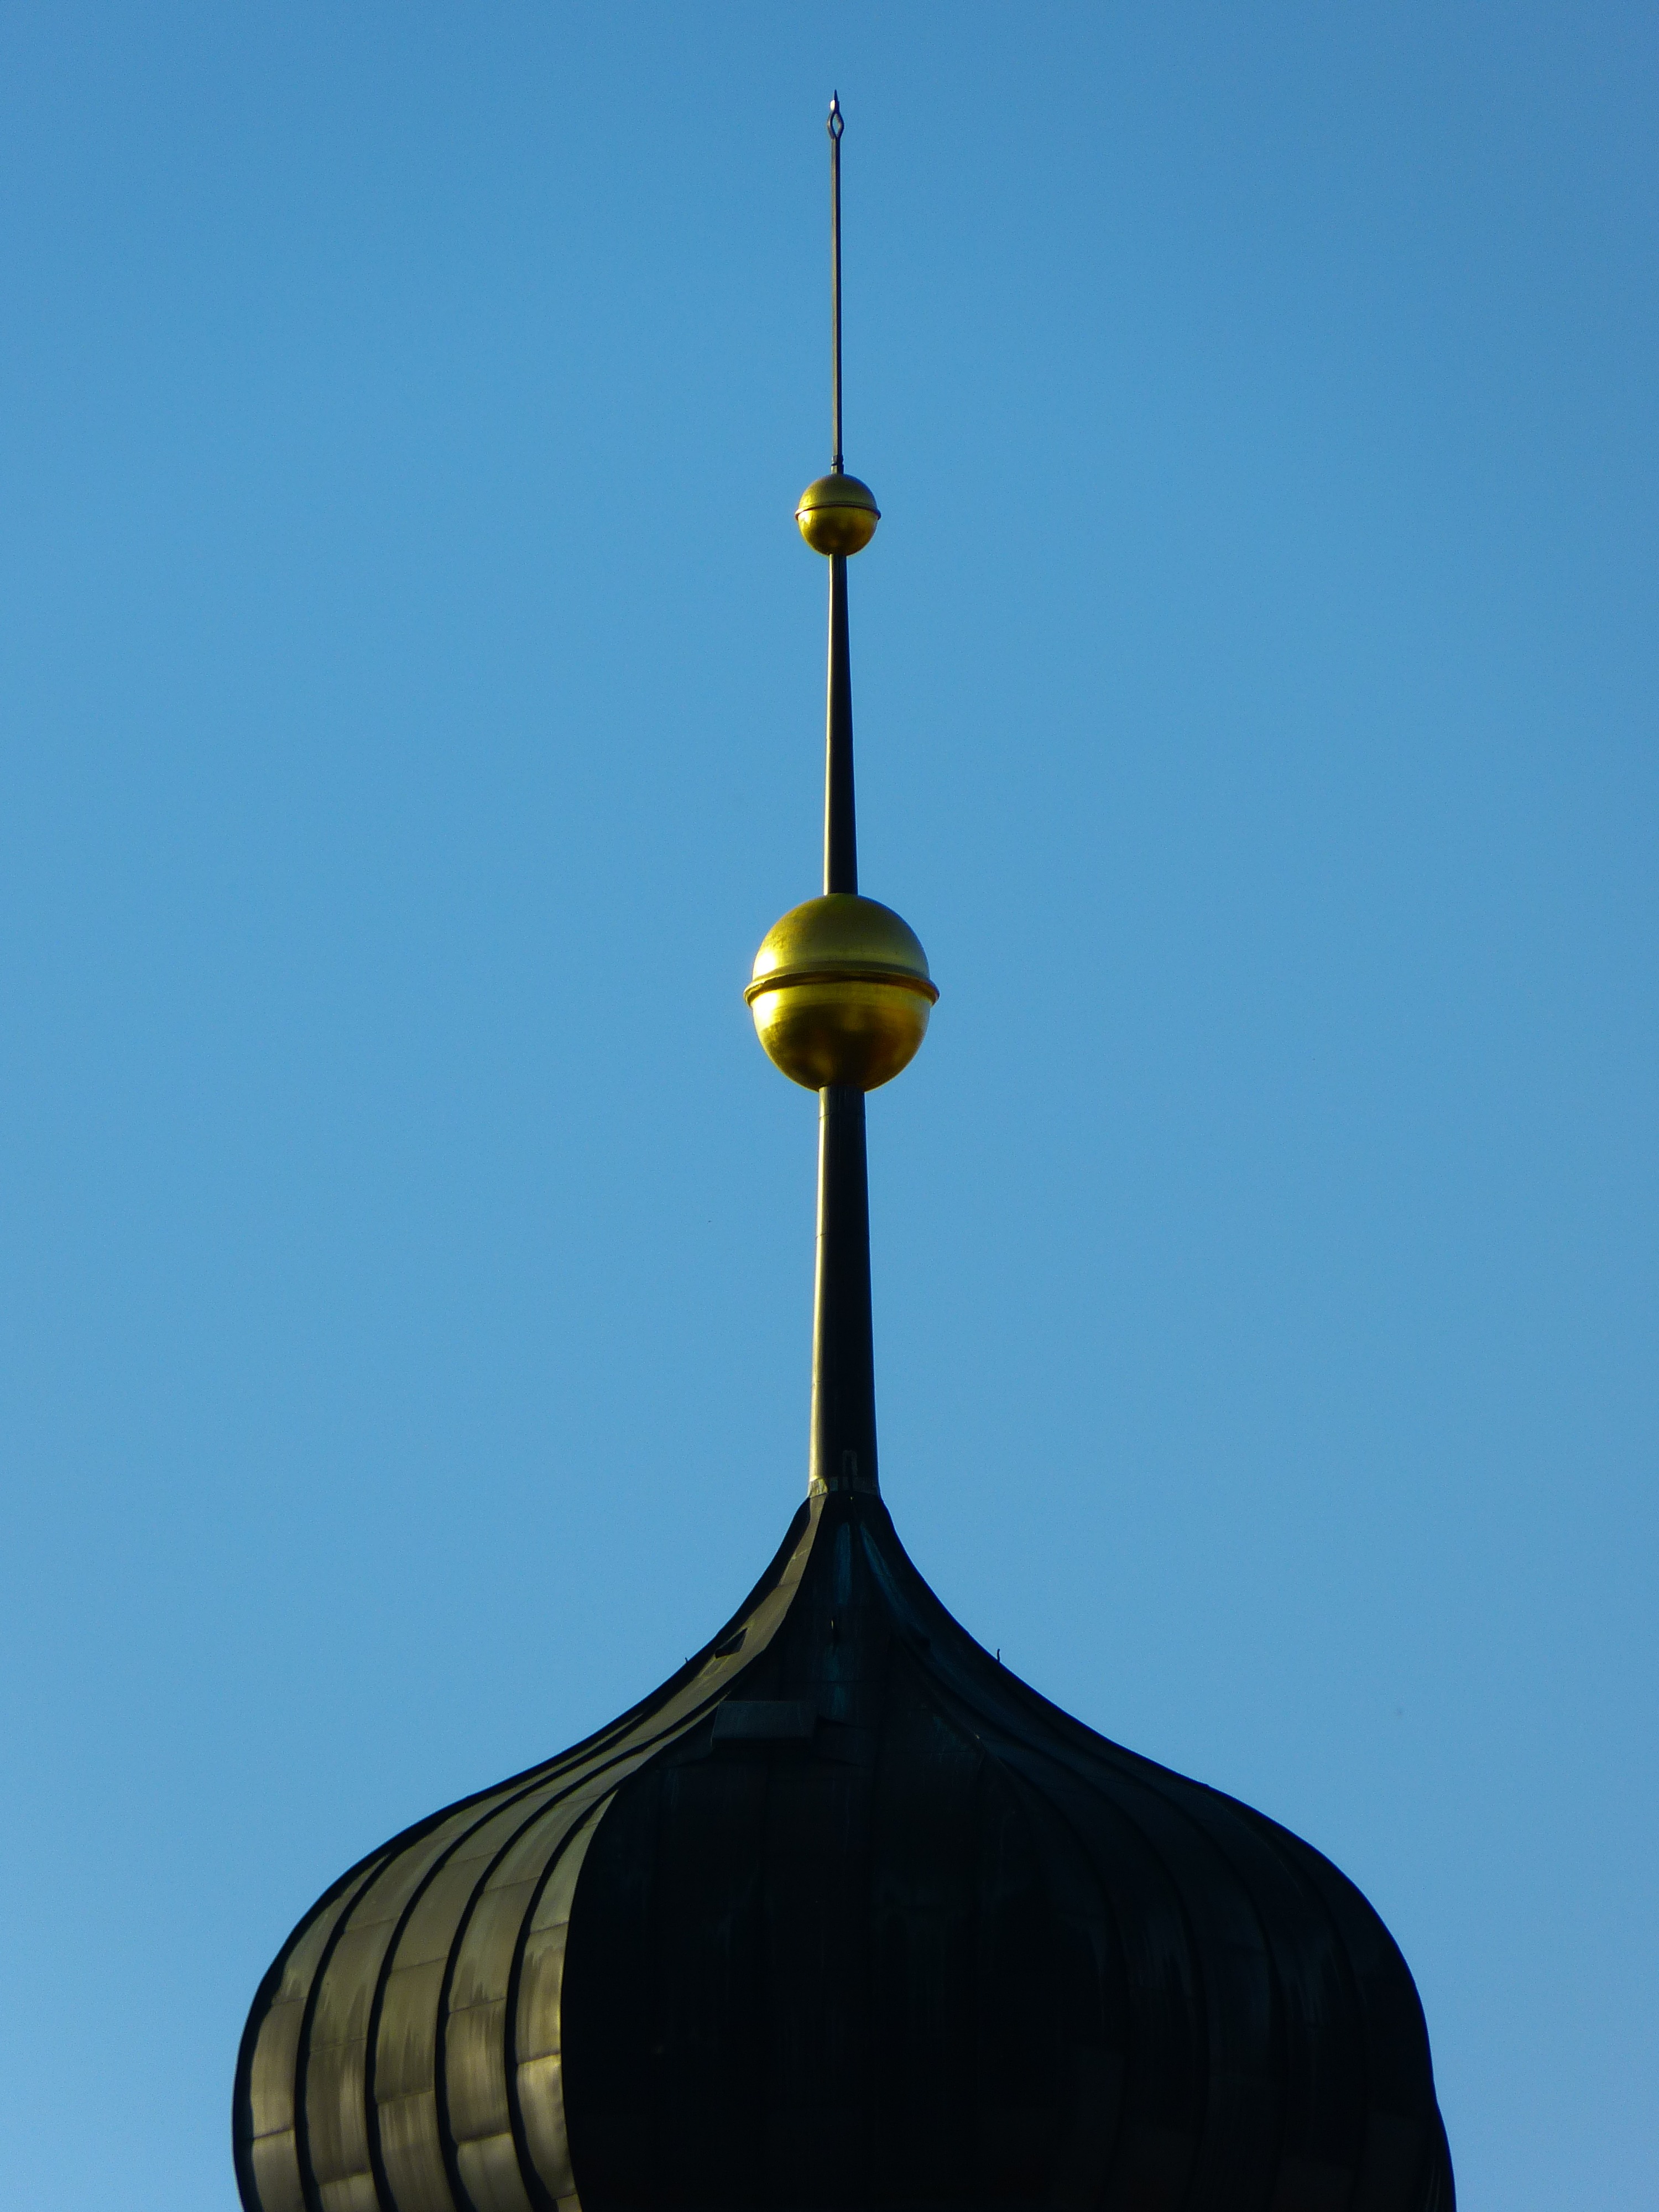
sky, building, tower, blue, street light, lighting, great, spire, steeple, light fixture, turrets, onion helm